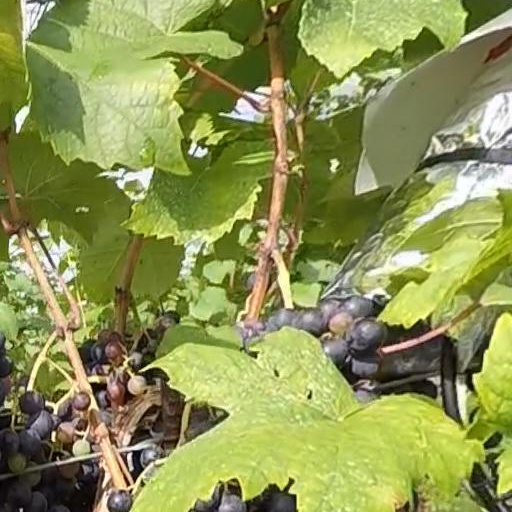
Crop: grape